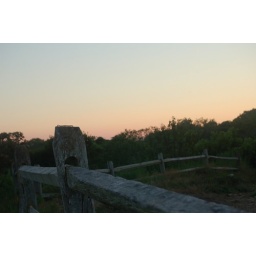
fence against evening sky